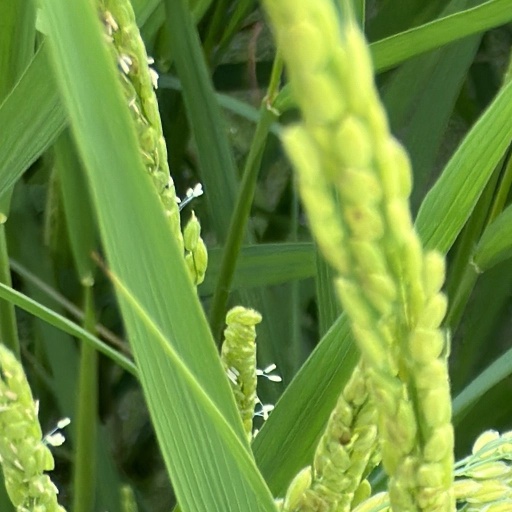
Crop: rice